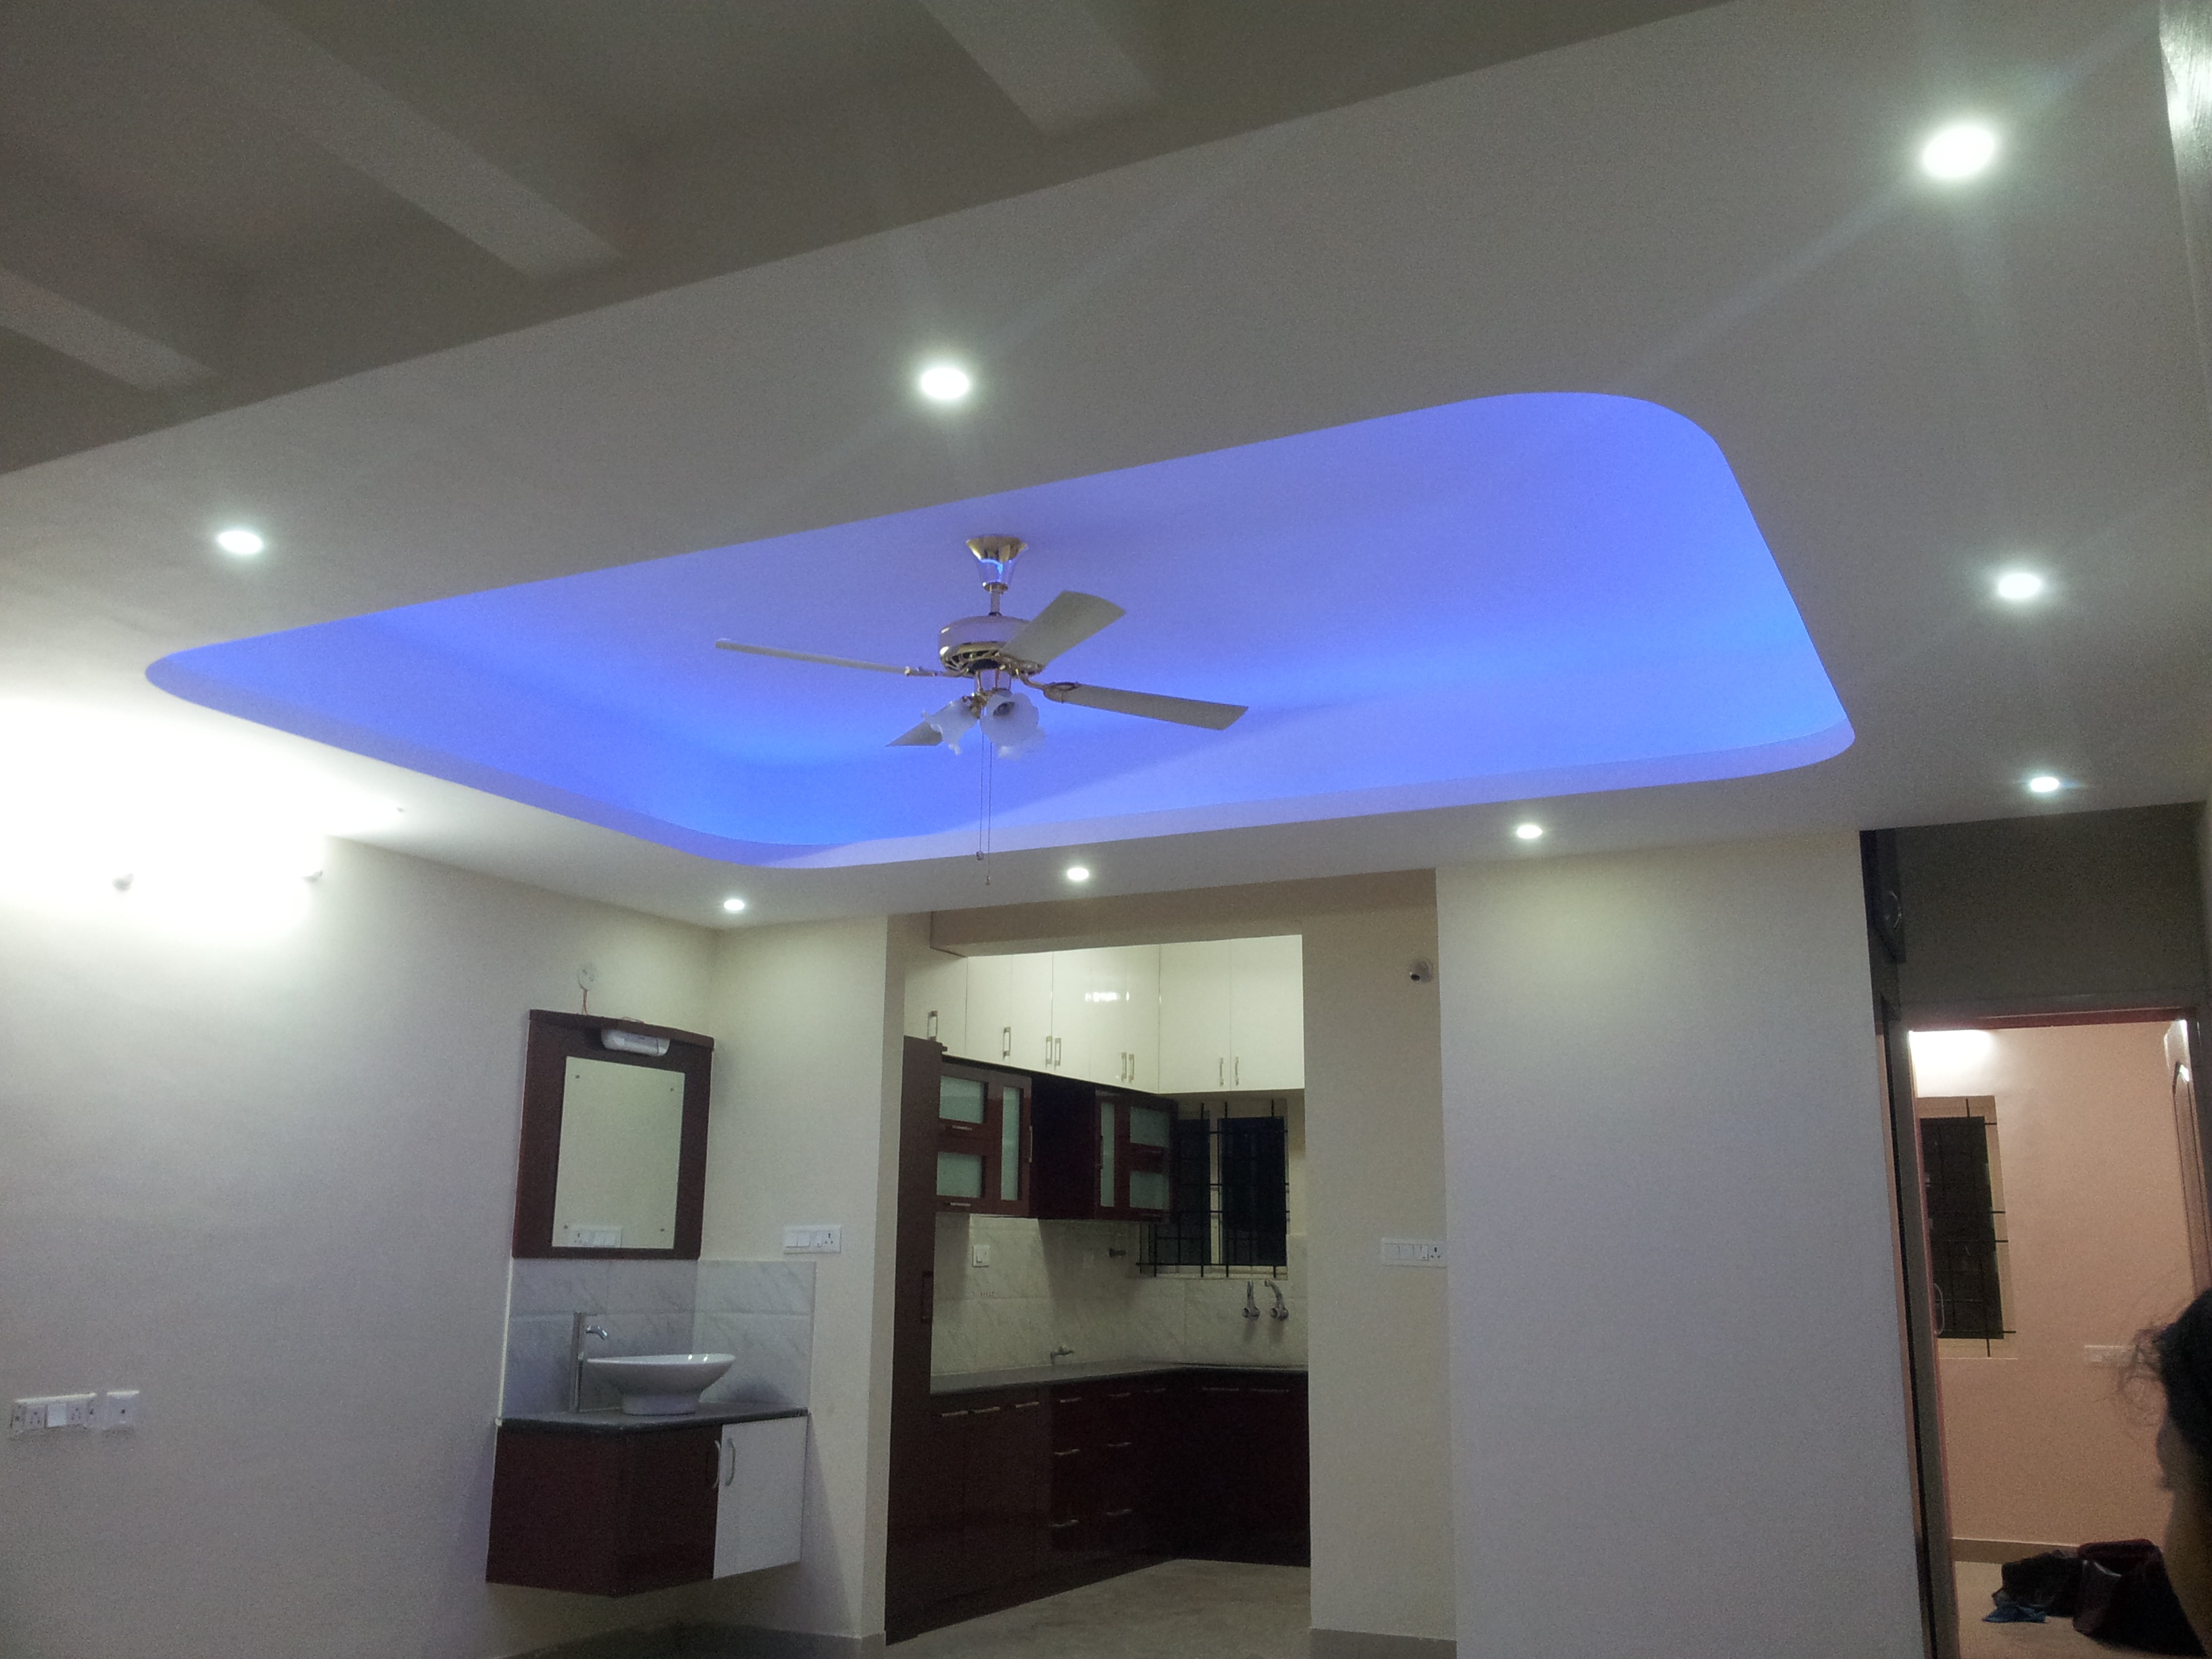
ceiling, property, lighting, interior design, design, real estate, daylighting